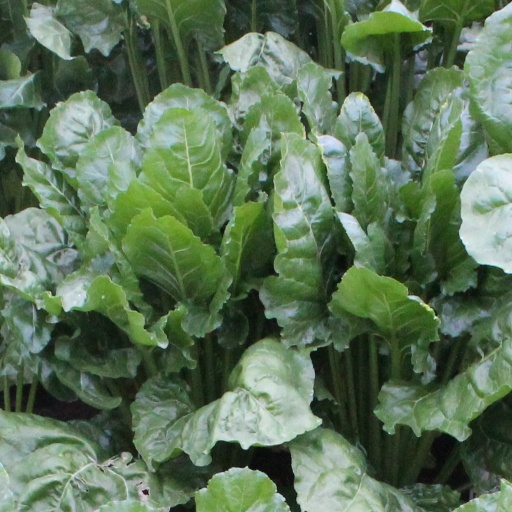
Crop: sugar beet